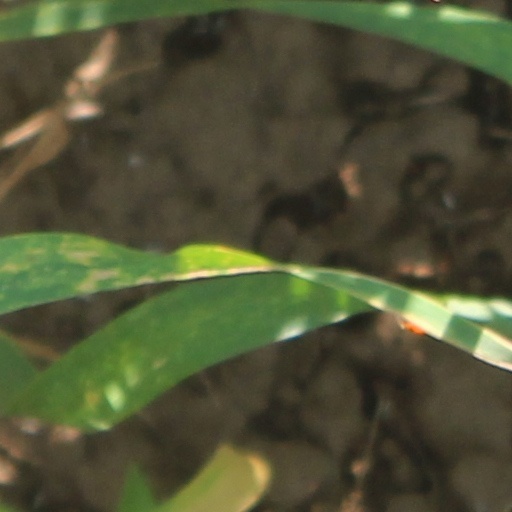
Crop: wheat